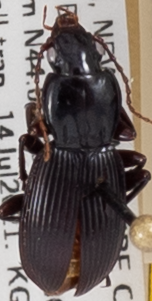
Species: Pterostichus tristis
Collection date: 2021-07-14 04:00:00
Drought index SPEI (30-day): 0.47
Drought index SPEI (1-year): -1.13
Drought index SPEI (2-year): -0.8